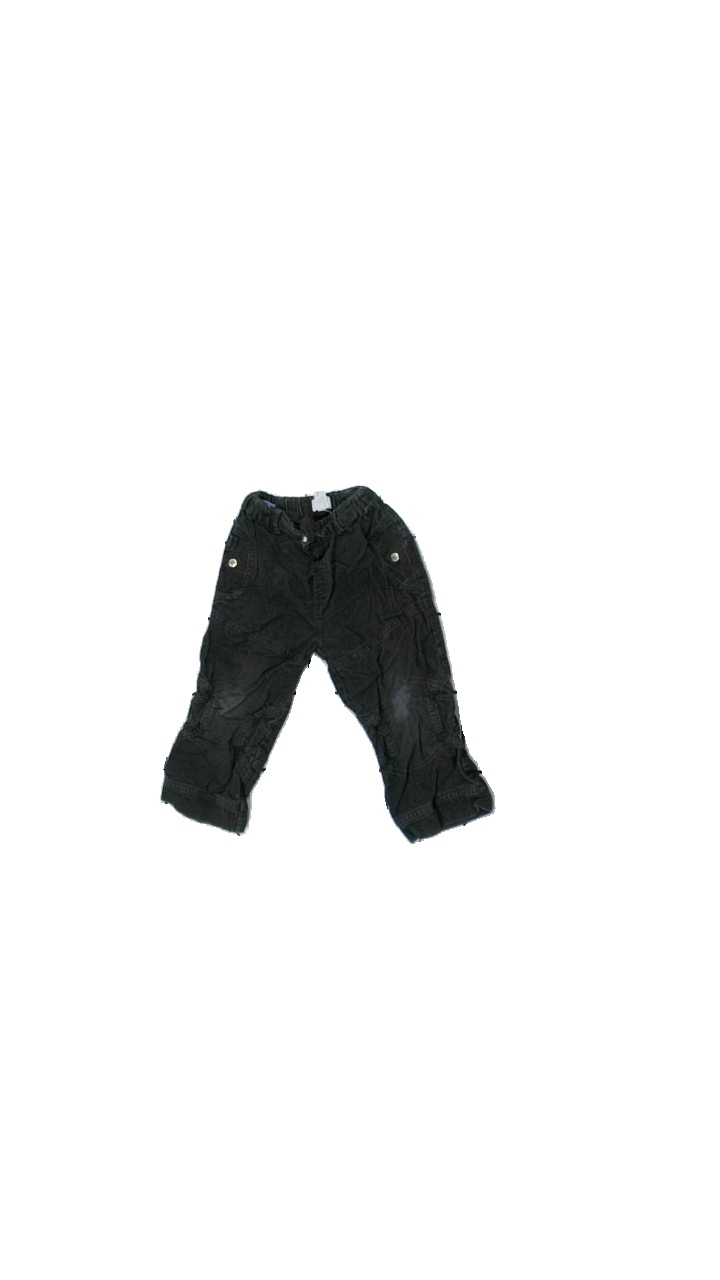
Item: Trousers (Children)
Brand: Me Too
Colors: Brown
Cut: Regular
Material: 100% Cott
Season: All
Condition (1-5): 2
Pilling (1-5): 5
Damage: Damaged fabric on knees
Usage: Recycle
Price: <50